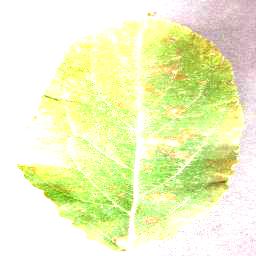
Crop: apple
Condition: cedar_rust